Noah Smith (judge)

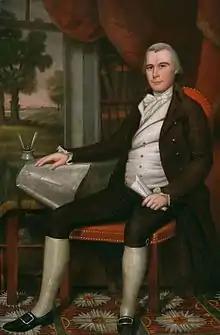
1798 portrait by Ralph Earl. Original oil on canvas, 64 1/4 x 42 1/4 inches. Part of the collections of the Art Institute of Chicago.

Noah Smith (January 27, 1756 – December 25, 1812) was a political and legal figure in Vermont during its years as an independent republic and its early years of statehood. Among the offices he held was Justice of the Vermont Supreme Court from 1789 to 1791 and 1798 to 1801.